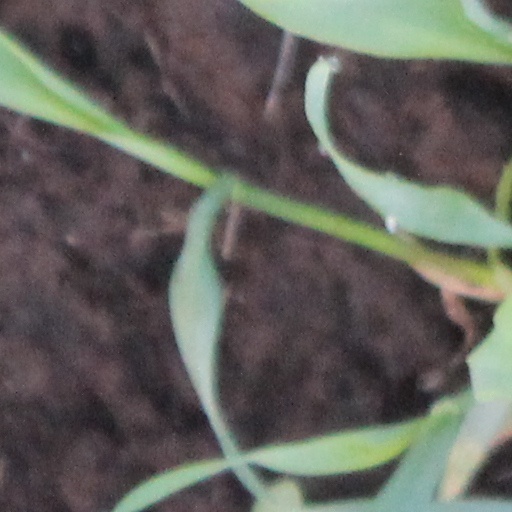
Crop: wheat